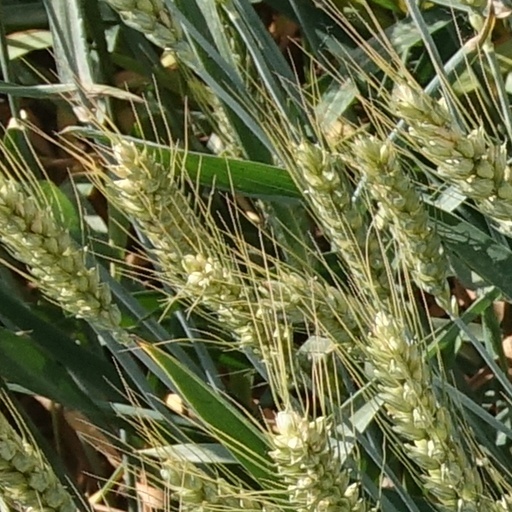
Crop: wheat